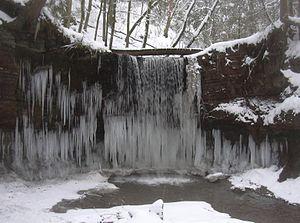
Les monts de Souabe et Franconie ou la Forêt souabe-franconienne est une zone montagneuse de basse altitude au nord-est du Bade-Wurtemberg. Le point culminant est la Hohe Brach avec 586 m d’altitude dans la forêt de Mainhardt. Ils font partie intégrante de la cuesta souabe, pendant allemand des cuestas de Lorraine. Ils sont composés de plusieurs petits massifs de faible altitude très boisés dont la jonction est assurée par des vallons de petits cours d’eau qui entaillent plus des hauts plateaux que de vrais sommets. En raison de sa configuration géologique du Keuper moyen et inférieur marqué par le grès à roseaux et la dolomie, des thalwegs torrentiels incisent les parties supérieures en formant des cascades sur rochers dénudés et des vallons en V très inaccessibles qu’on désigne localement par le terme « Klinge ».